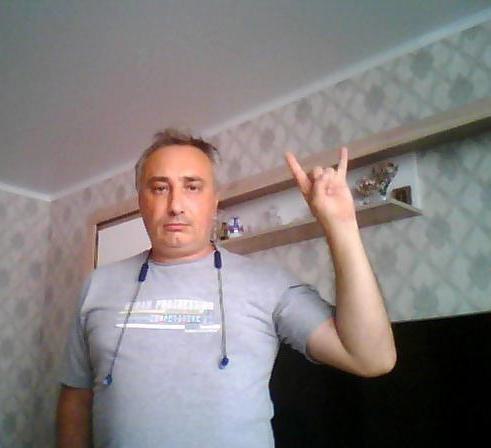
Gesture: rock